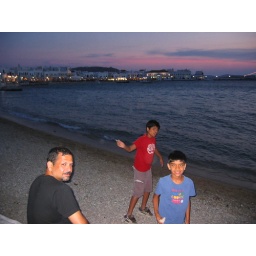
Kids playing by the beach in Mikanos - throwing rocks and making them jump in the water was their favorite activity